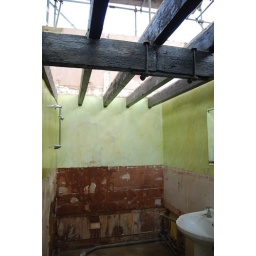
Standing in the bathroom when there was no floor or roof upstairs.